Bird stump vase

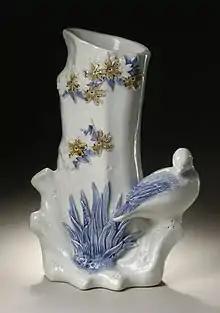
Tree-stump vase with seated duck, Hirado ware, 19th century.

A bird stump is a type of vase made in the shape of a tree stump with a bird sitting on or next to it. The branches forking from the main trunk are chopped off short and form tubes into which the stems of flowers can be inserted. The most elaborate versions have multiple branches and vines twining around the trunk. Bird stumps are generally made of ceramics like porcelain, though some are made of cast iron. They were popular from the Victorian period up through the 1920s in England.